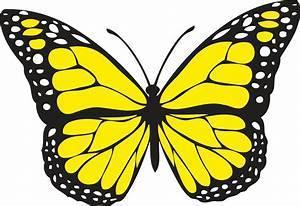
butterfly